German cruiser Leipzig

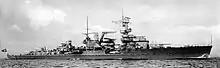
in 1937

Later in 1935, Adolf Hitler visited the ship during training maneuvers with the rest of the fleet. The ship joined her sister and for exercises in the Atlantic Ocean in early 1936. In February 1936 the obsolete single mount anti-aircraft guns were finally replaced by three twin 8.8 cm SK C/32 naval guns. In August, took part in the non-intervention patrols off Spain during the Spanish Civil War. She conducted several patrols between August 1936 and June 1937, and in late June, she was allegedly attacked with torpedoes; this prompted Germany and Italy to withdraw from the non-intervention patrols. She thereafter returned to Germany and went into the Baltic Sea for training, which lasted through 1938. In March 1939, she participated in the annexation of Memel which Germany had demanded from Lithuania. The following month, she joined the battleship , the cruiser , and several destroyers and U-boats for major exercises in the Atlantic. Additional maneuvers were conducted through the middle of 1939.